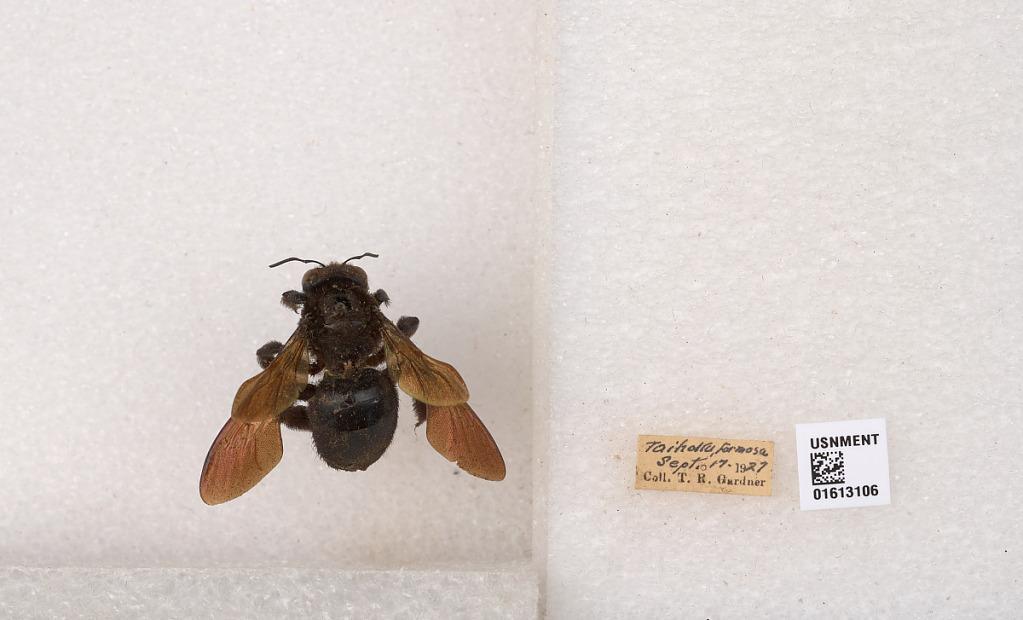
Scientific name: Xylocopa (Biluna) tranquebarorum tranquebarorum (Swederus)
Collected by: T. Gardner
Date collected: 1927-9-17
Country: Taiwan
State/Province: Taipei
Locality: Taihoku